William Blount High School

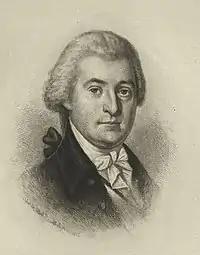
Portrait of William Blount by Albert Rosenthal

In the 1970s, Blount County Schools decided to consolidate its existing high schools into two new comprehensive high schools. The first of the two new high schools, Heritage High School, opened in 1977, consolidating the former Porter, Townsend, and Walland high schools and some former Everett high school students.